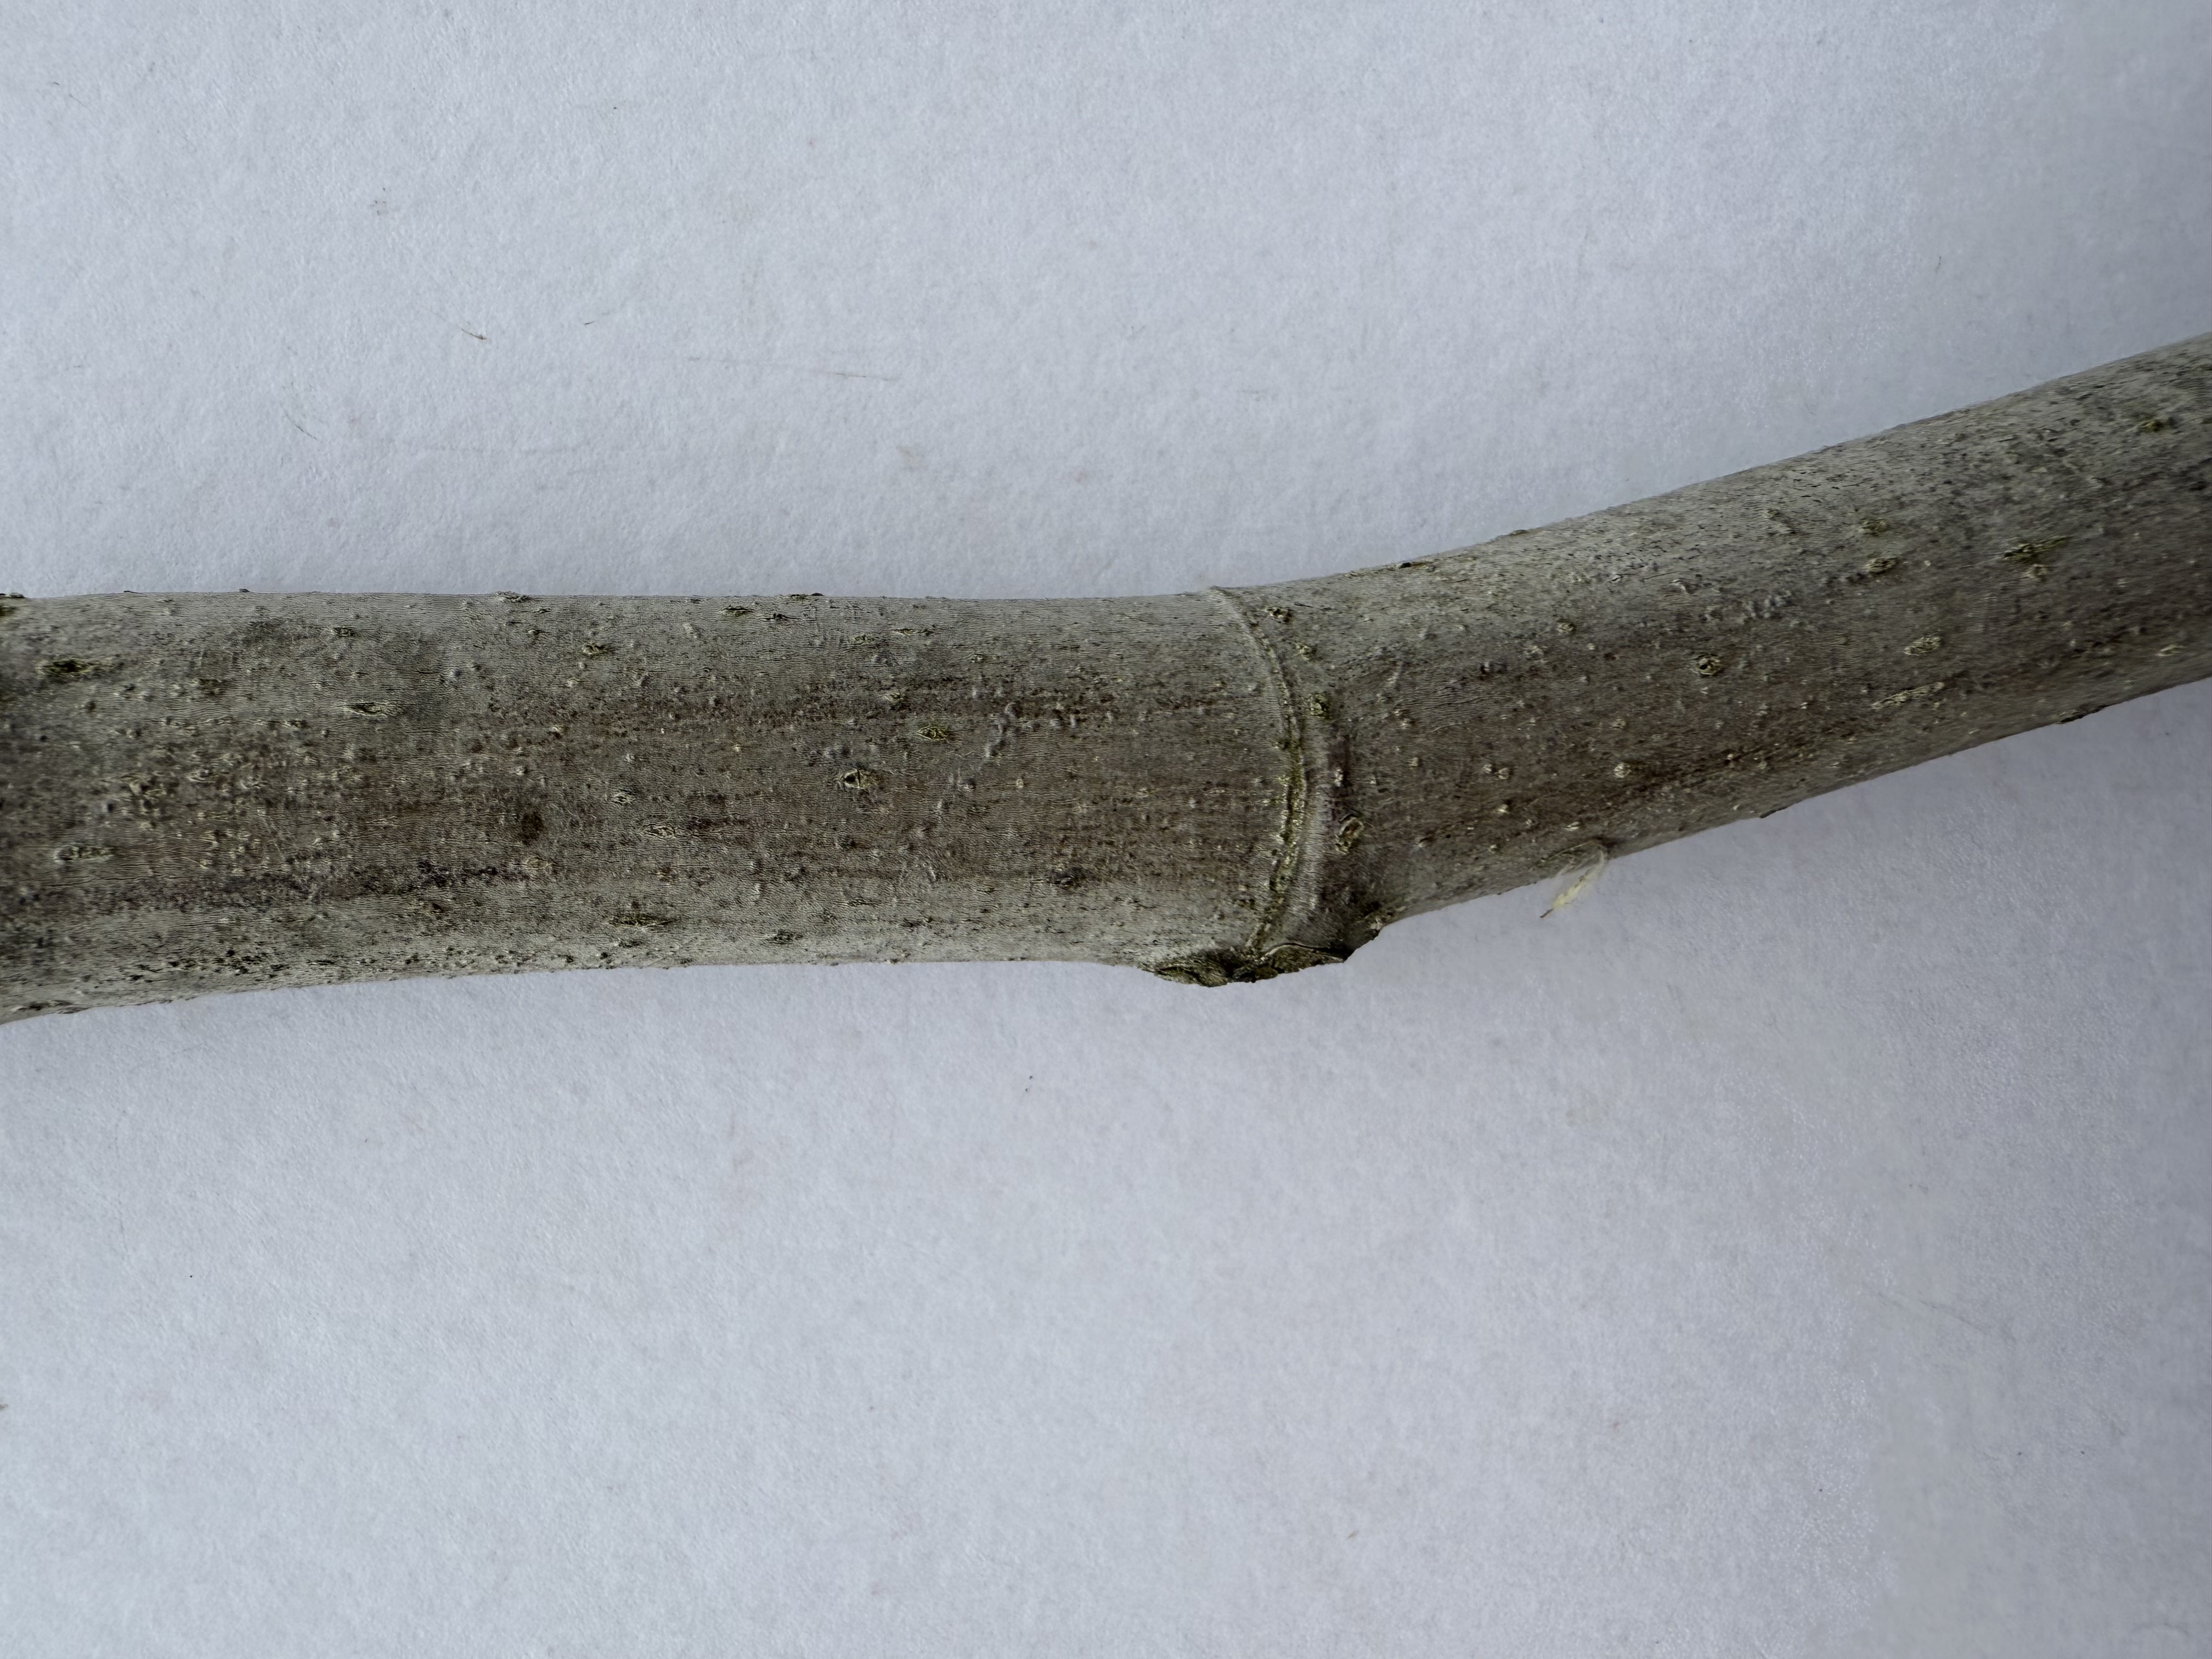
Variety: Black Fig